Johnny Depp

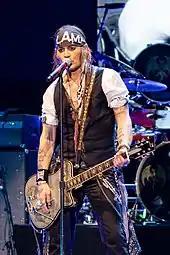
Depp performing with the Hollywood Vampires at Wembley Arena in 2018

On February 15, 2022, Depp received the Serbian Gold Medal of Merit from President Aleksandar Vučić for "outstanding merits in public and cultural activities, especially in the field of film art and the promotion of the Republic of Serbia in the world". "Minamata" and animated series "Puffins" were shot in the country.